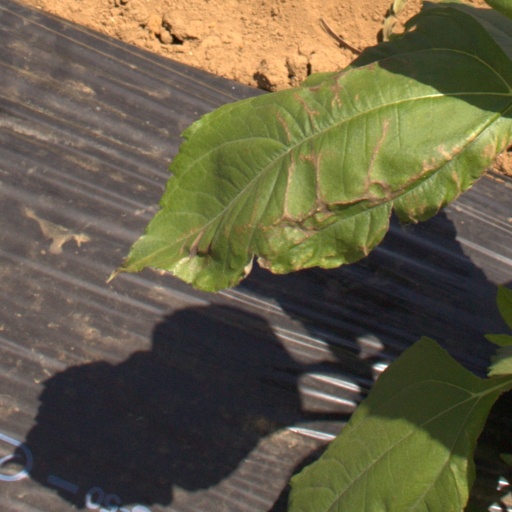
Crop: Jerusalem artichoke